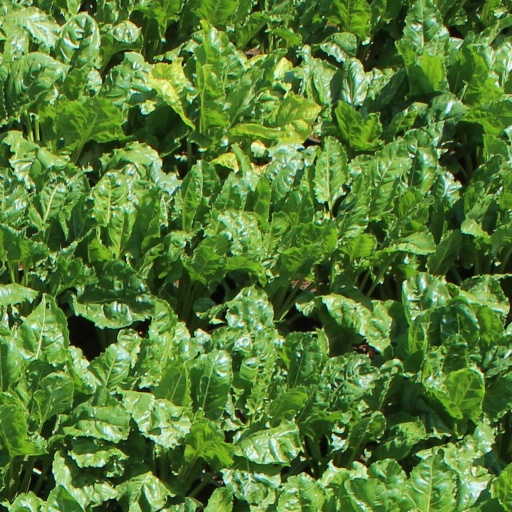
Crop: sugar beet